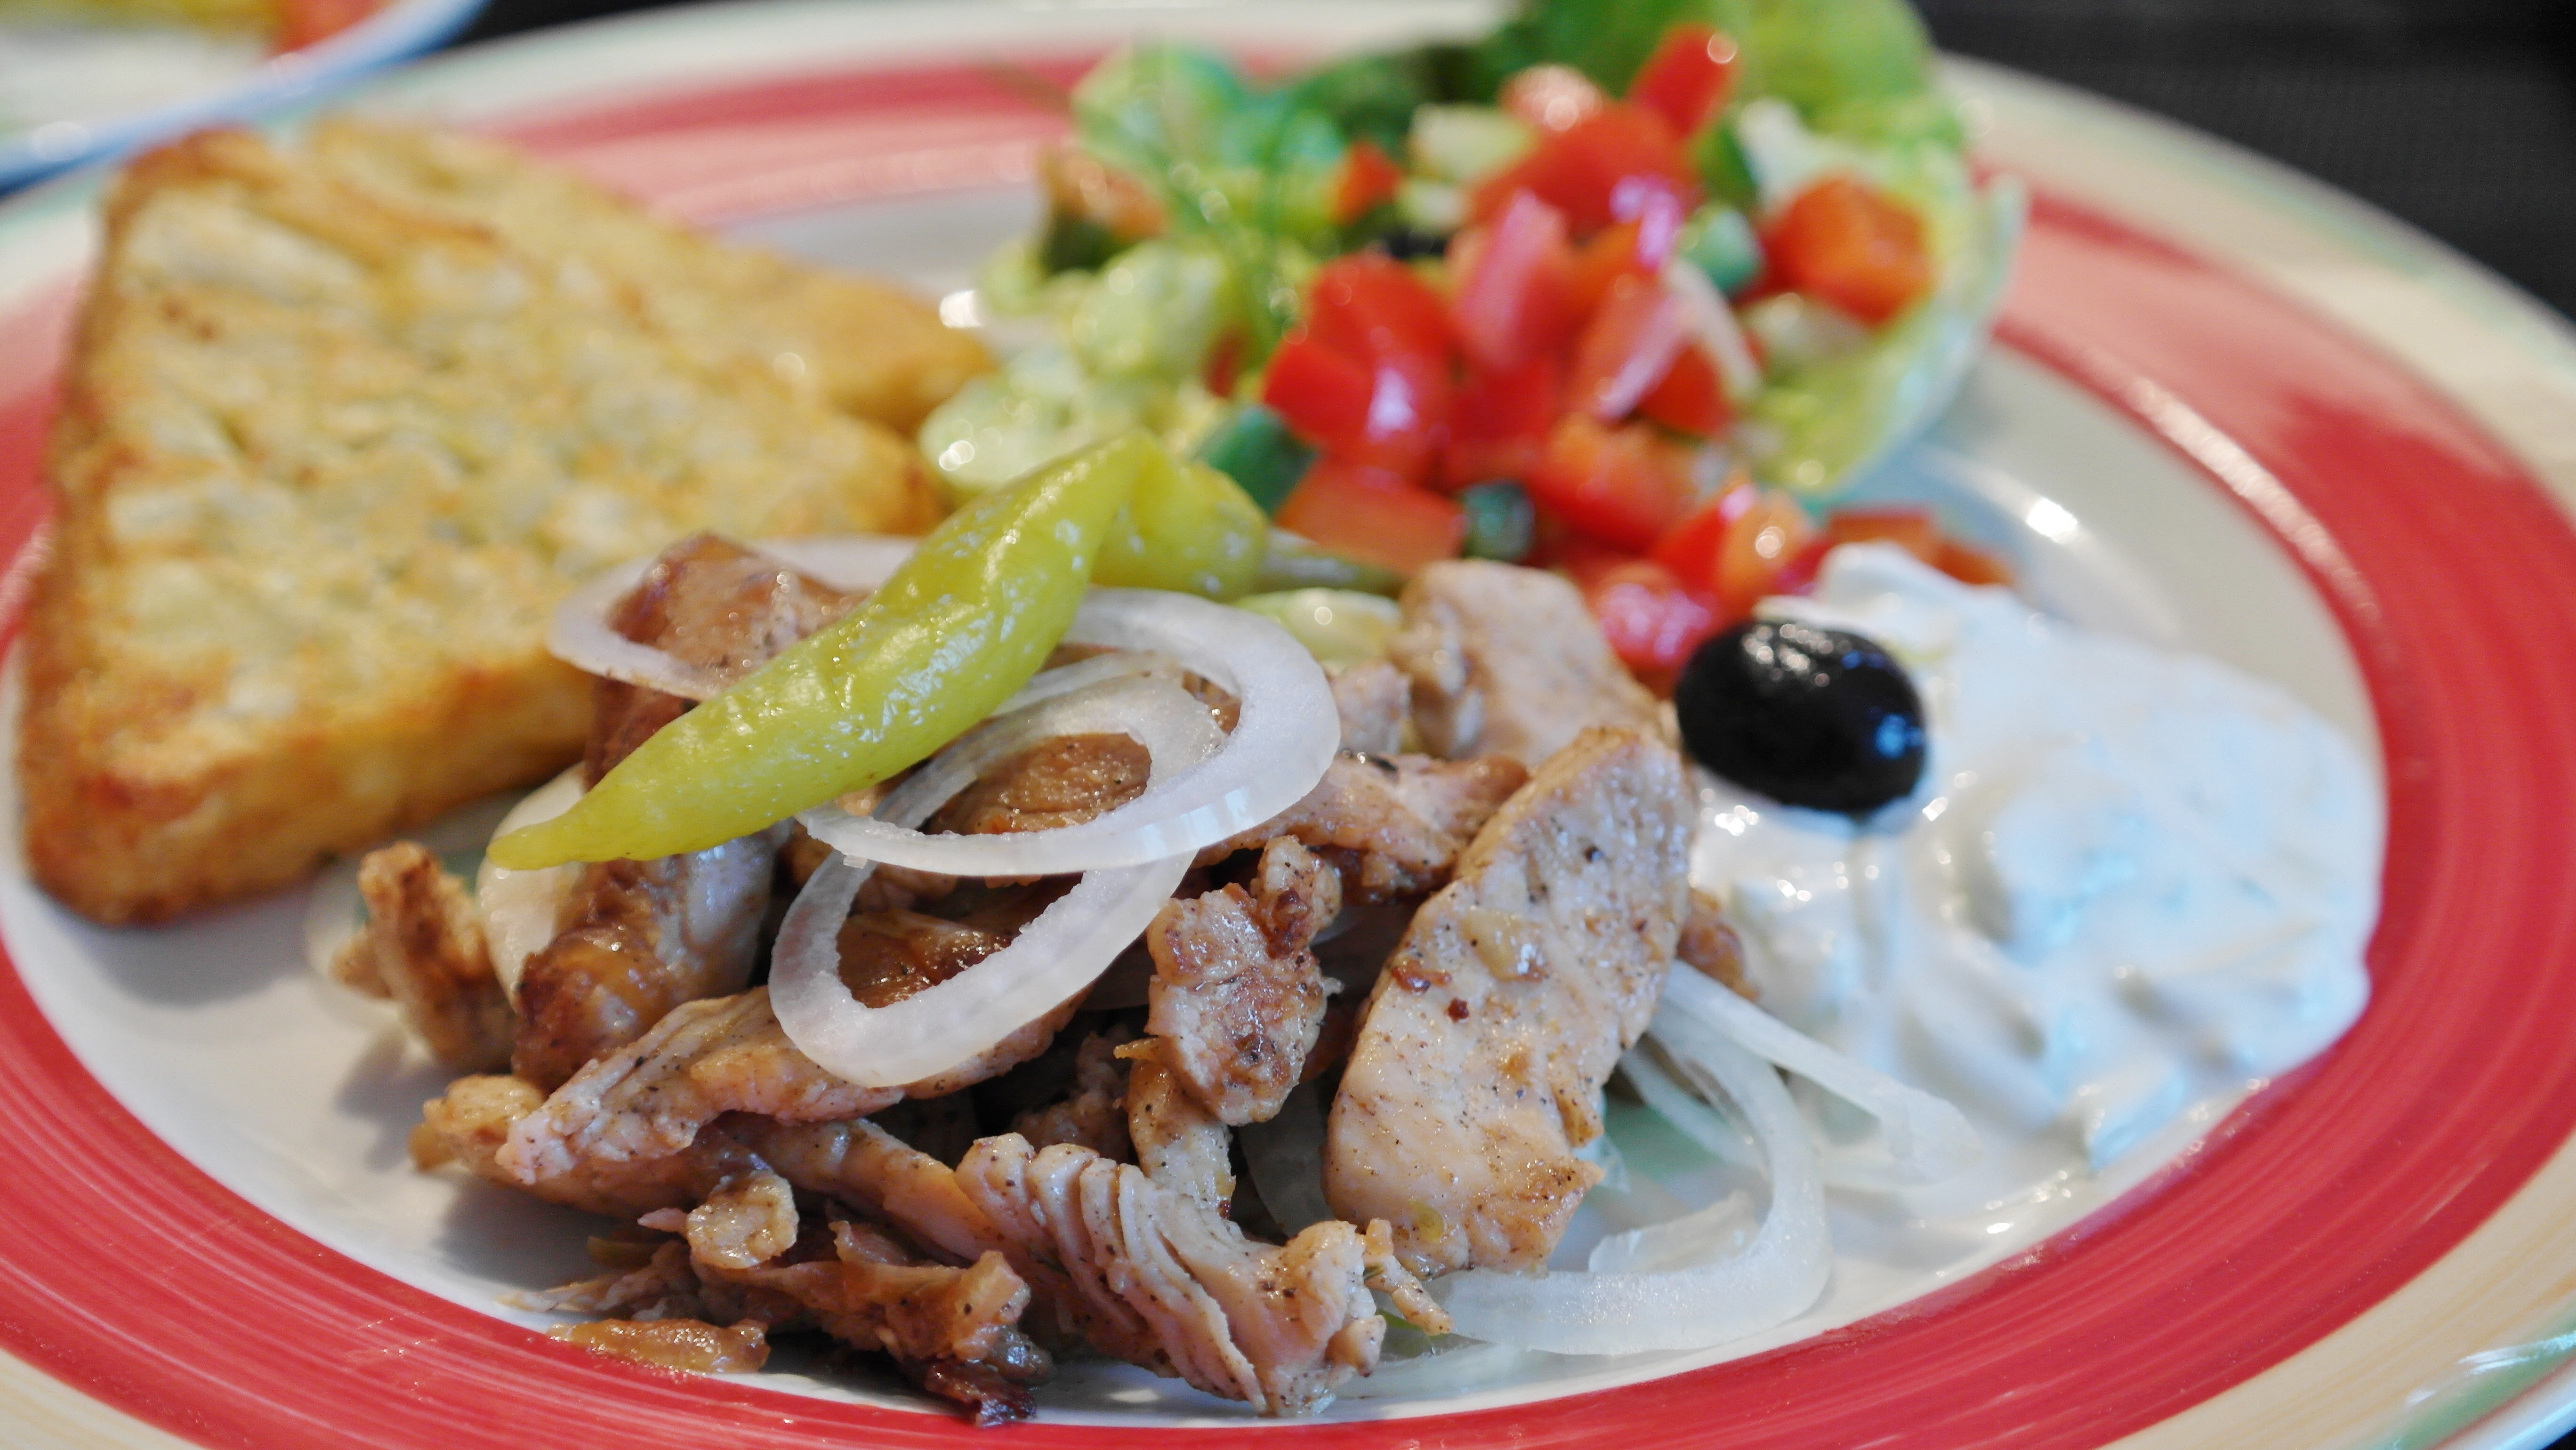
dish, meal, food, salad, produce, kitchen, fish, breakfast, eat, meat, lunch, pork, cuisine, onion, cook, tomato, pepperoni, asian food, french, tasty, cucumber, vegetarian food, olive, gyros, thai food, chinese food, eat greek, tzatziki, pieces of meat